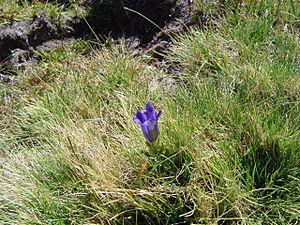
Sierra de Gredos / Flora
Klokke-Ensian (Gentiana pneumonanthe).
Sierra de Gredos er en bjergkæde i det centrale Spanien, mellem Ávila, Cáceres, Madrid og Toledo. Området er en del af en regionspark. Det højeste bjerg er Pico de Almanzor på 2.592 meter over havet.